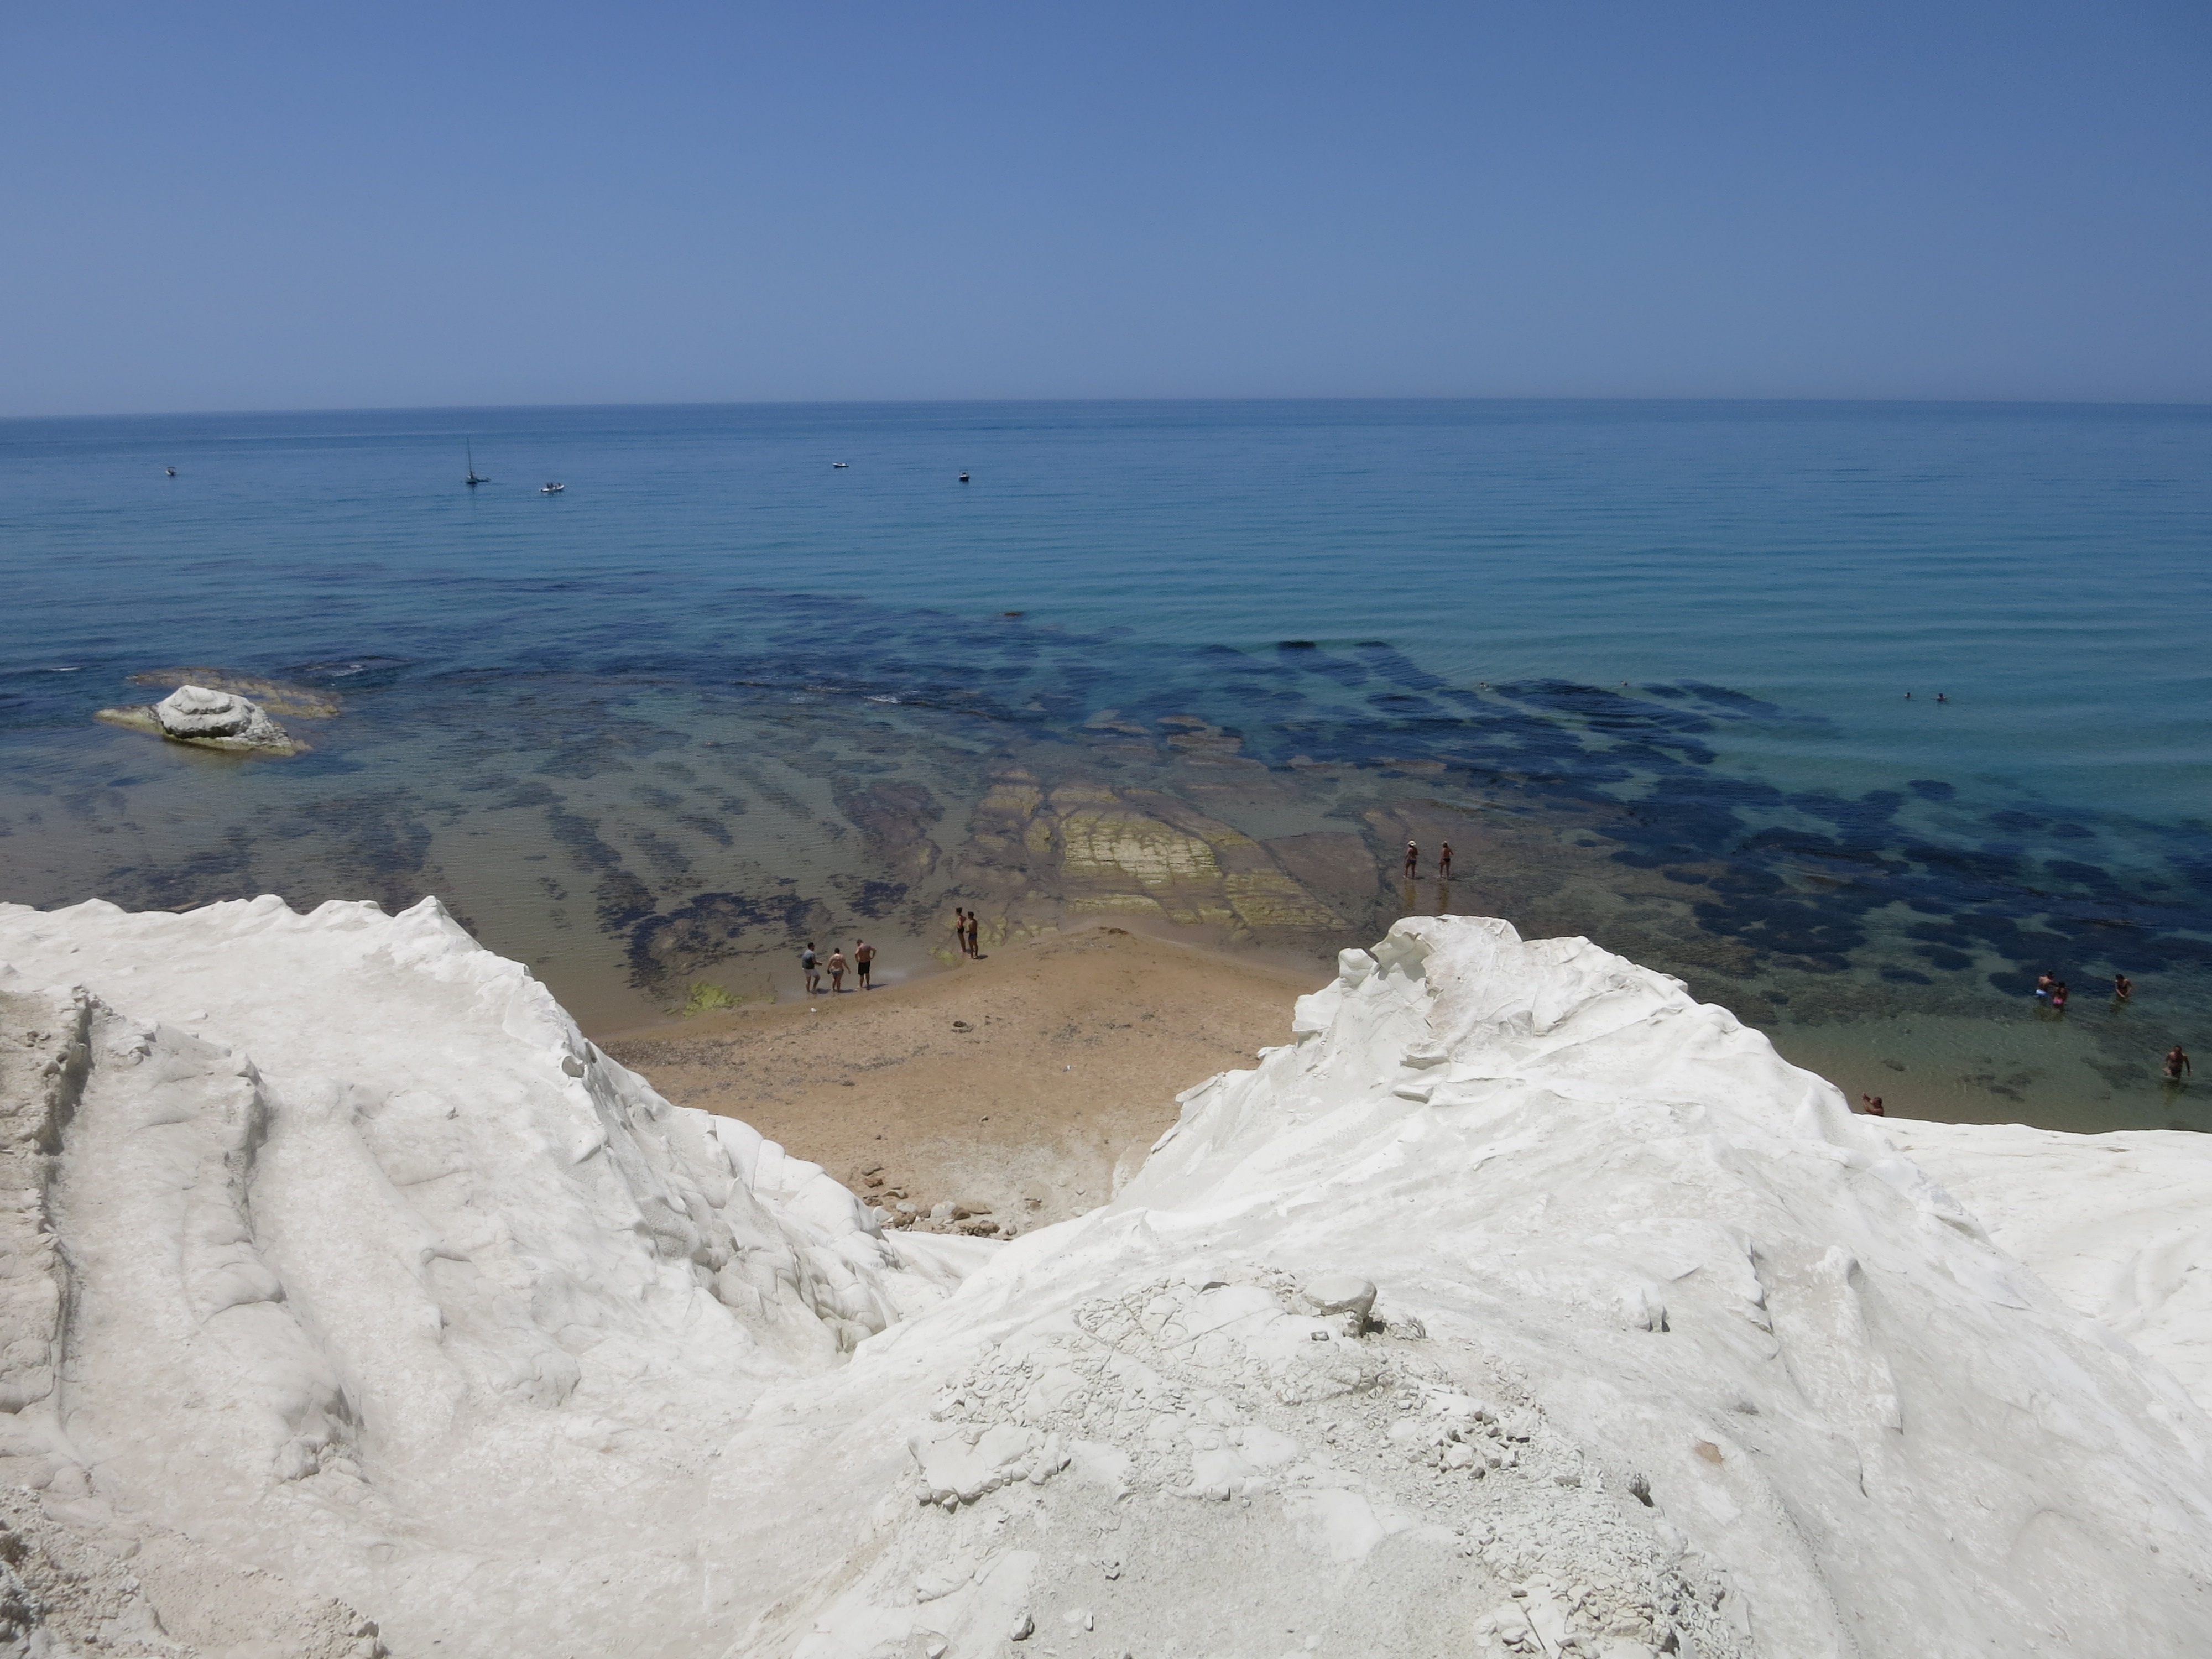
beach, sea, coast, sand, ocean, shore, wave, cliff, mediterranean, holiday, sightseeing, terrain, material, geology, limestone, culture, cape, sicily, landform, scala dei turchi, stairs of turks, natural environment, geographical feature, wind wave